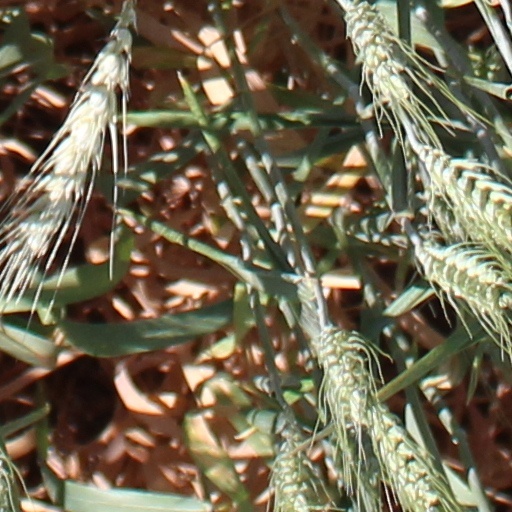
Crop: wheat